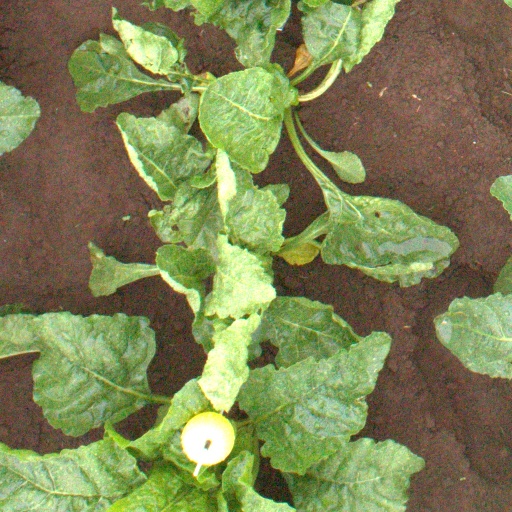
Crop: sugar beet